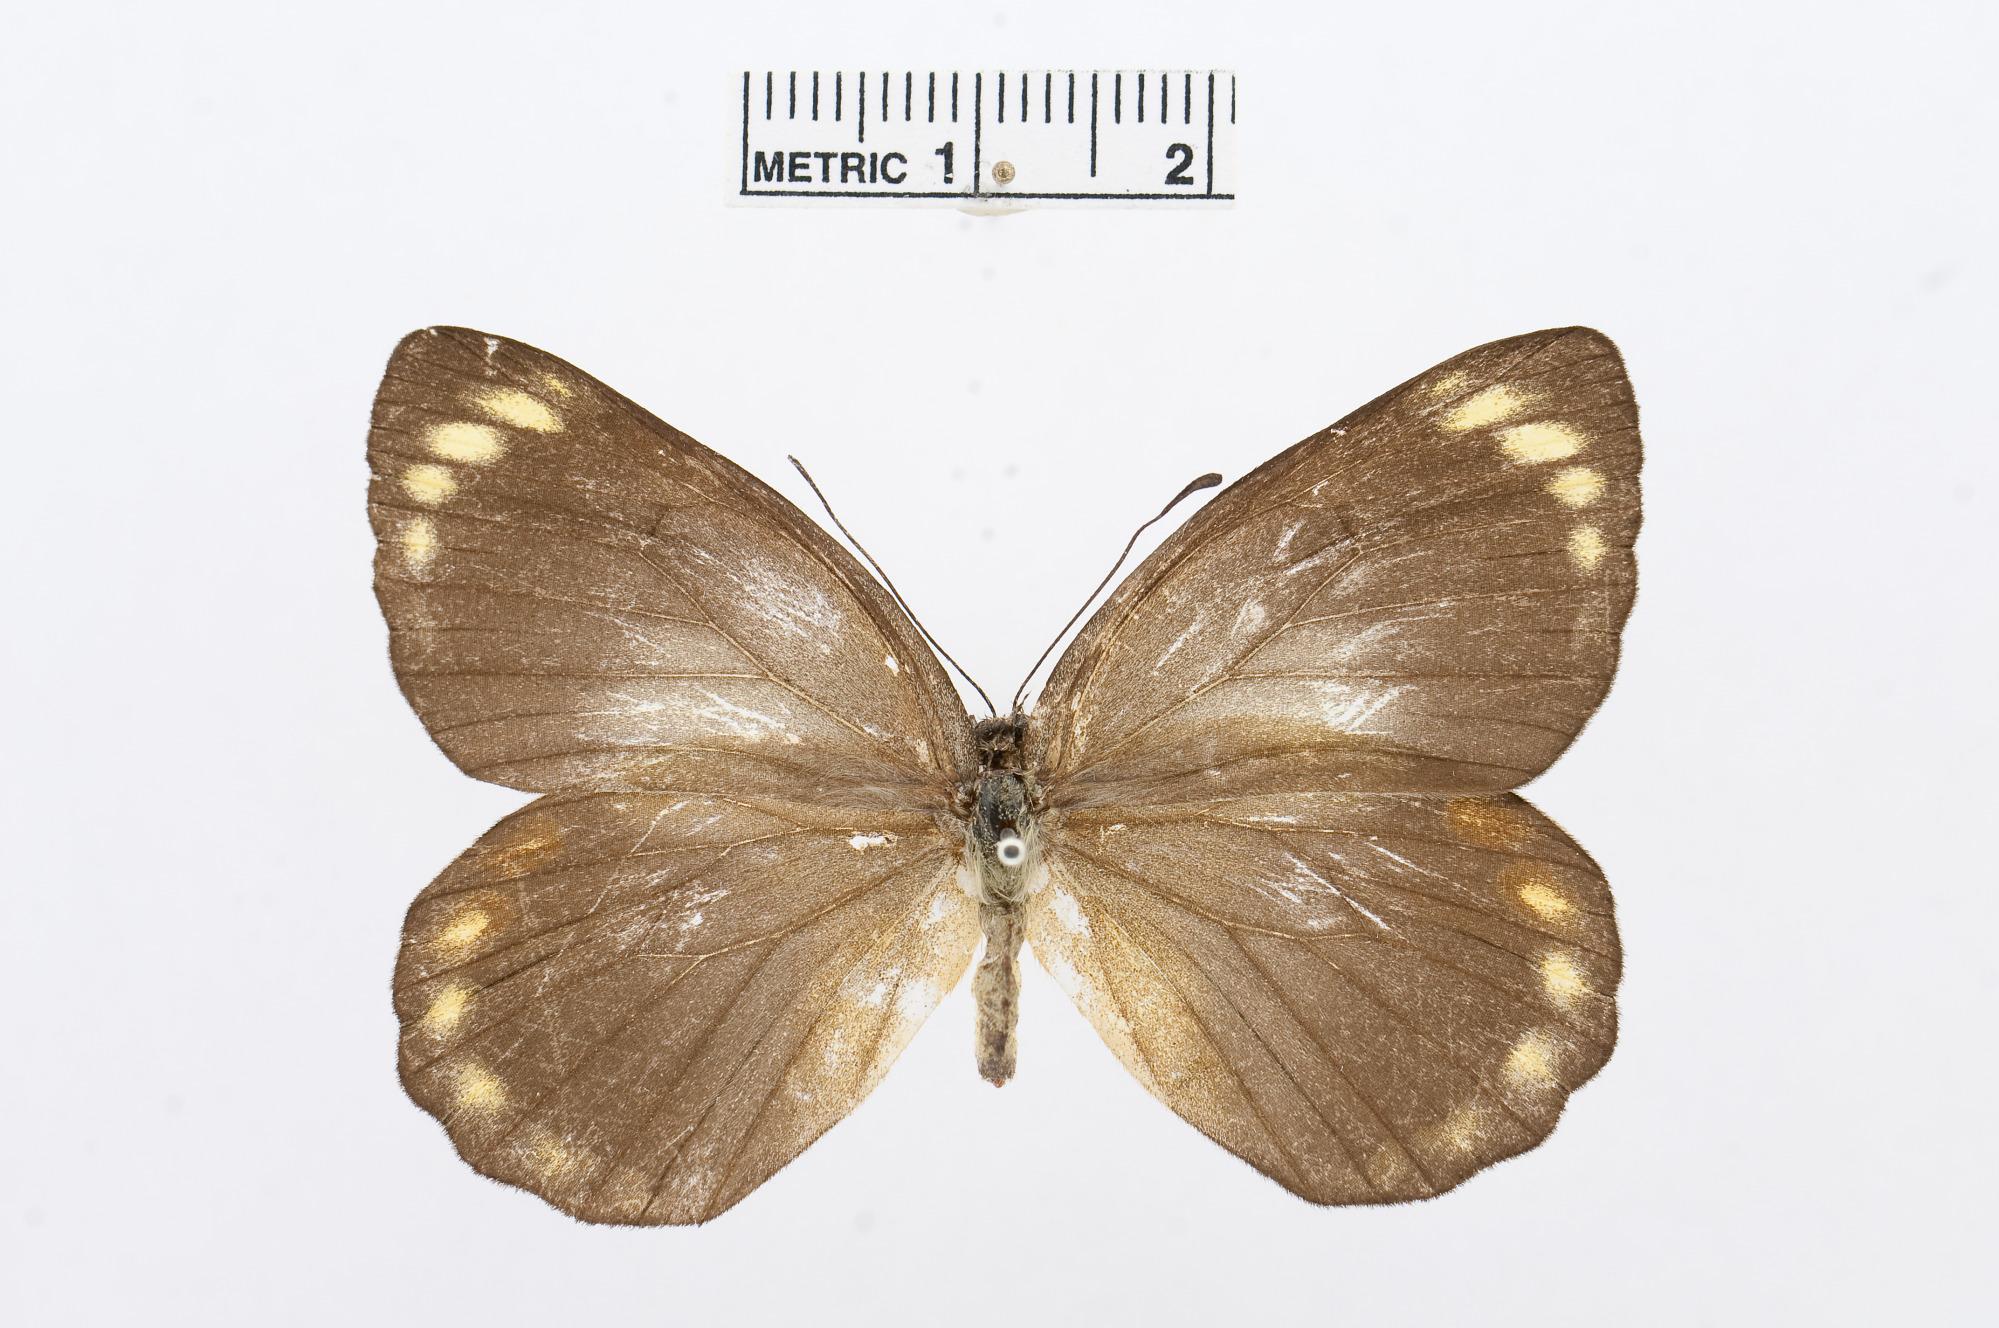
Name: Delias biaka
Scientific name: Delias biaka
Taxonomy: Animalia, Arthropoda, Hexapoda, Insecta, Lepidoptera, Pieridae, Pierinae